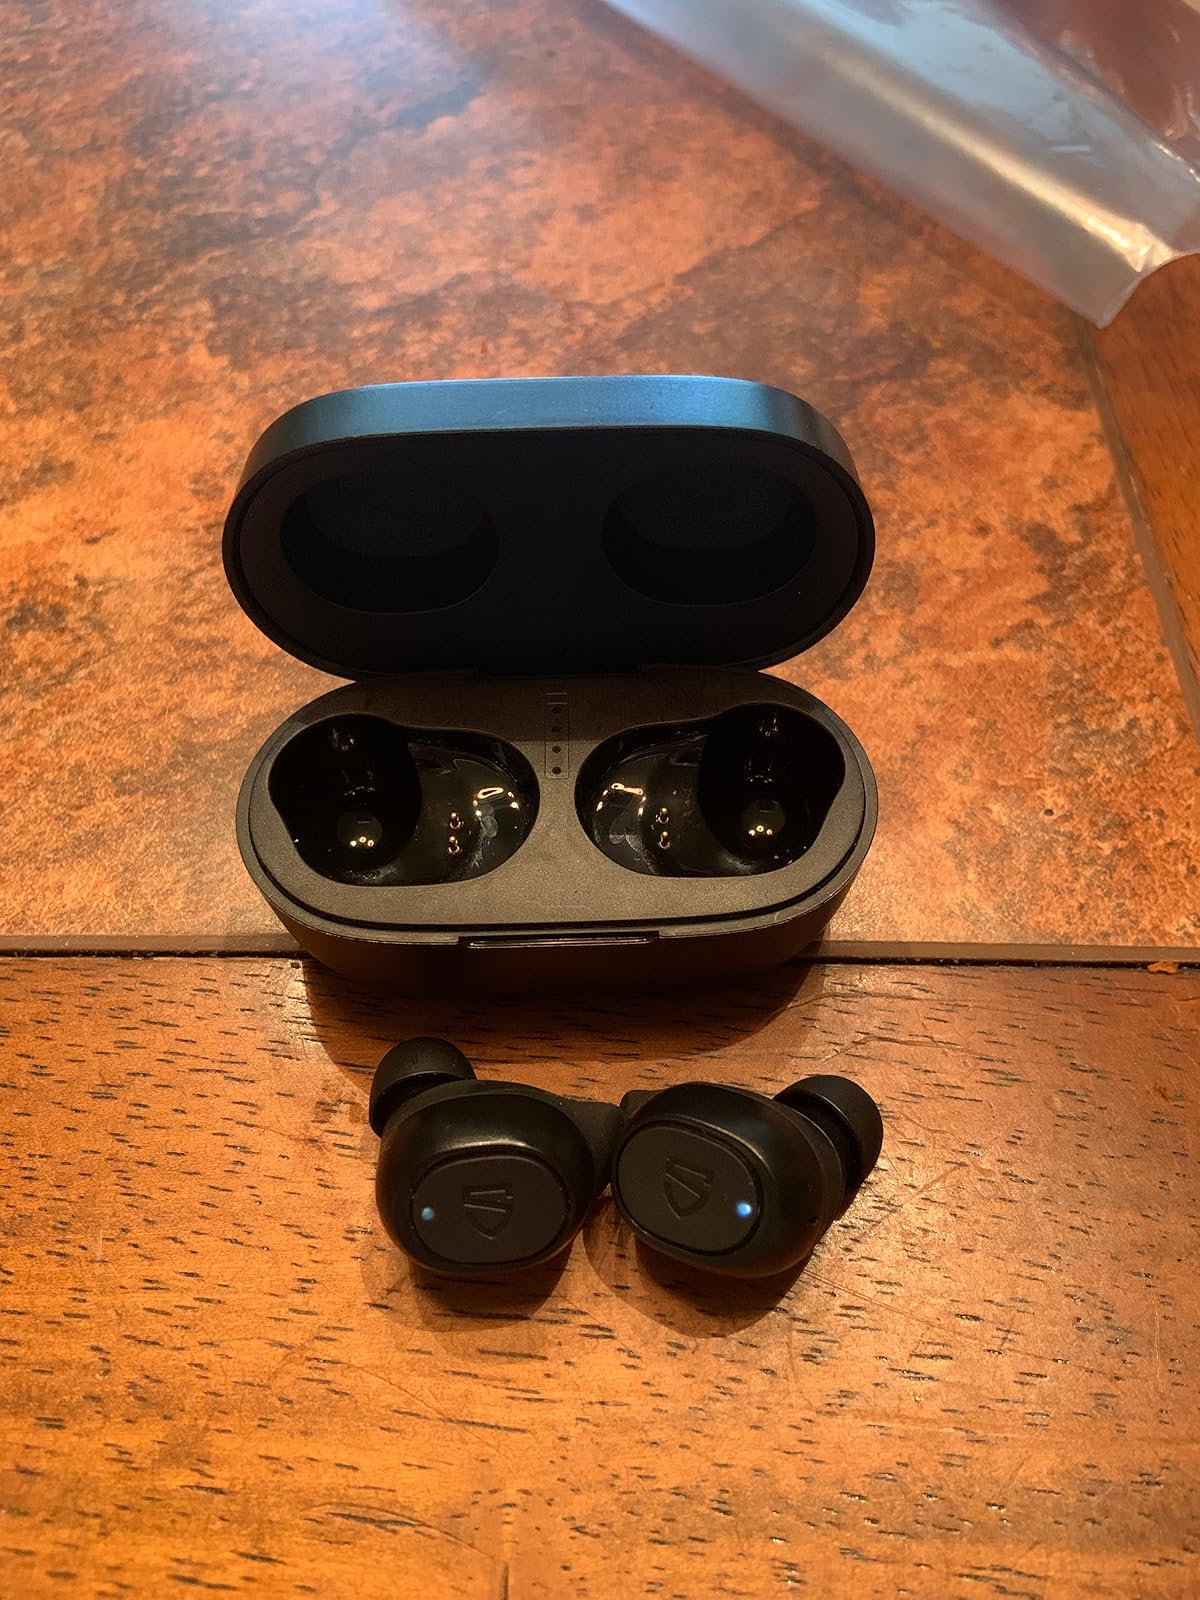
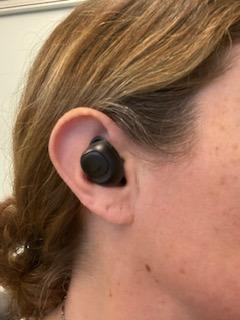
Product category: earbuds
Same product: no